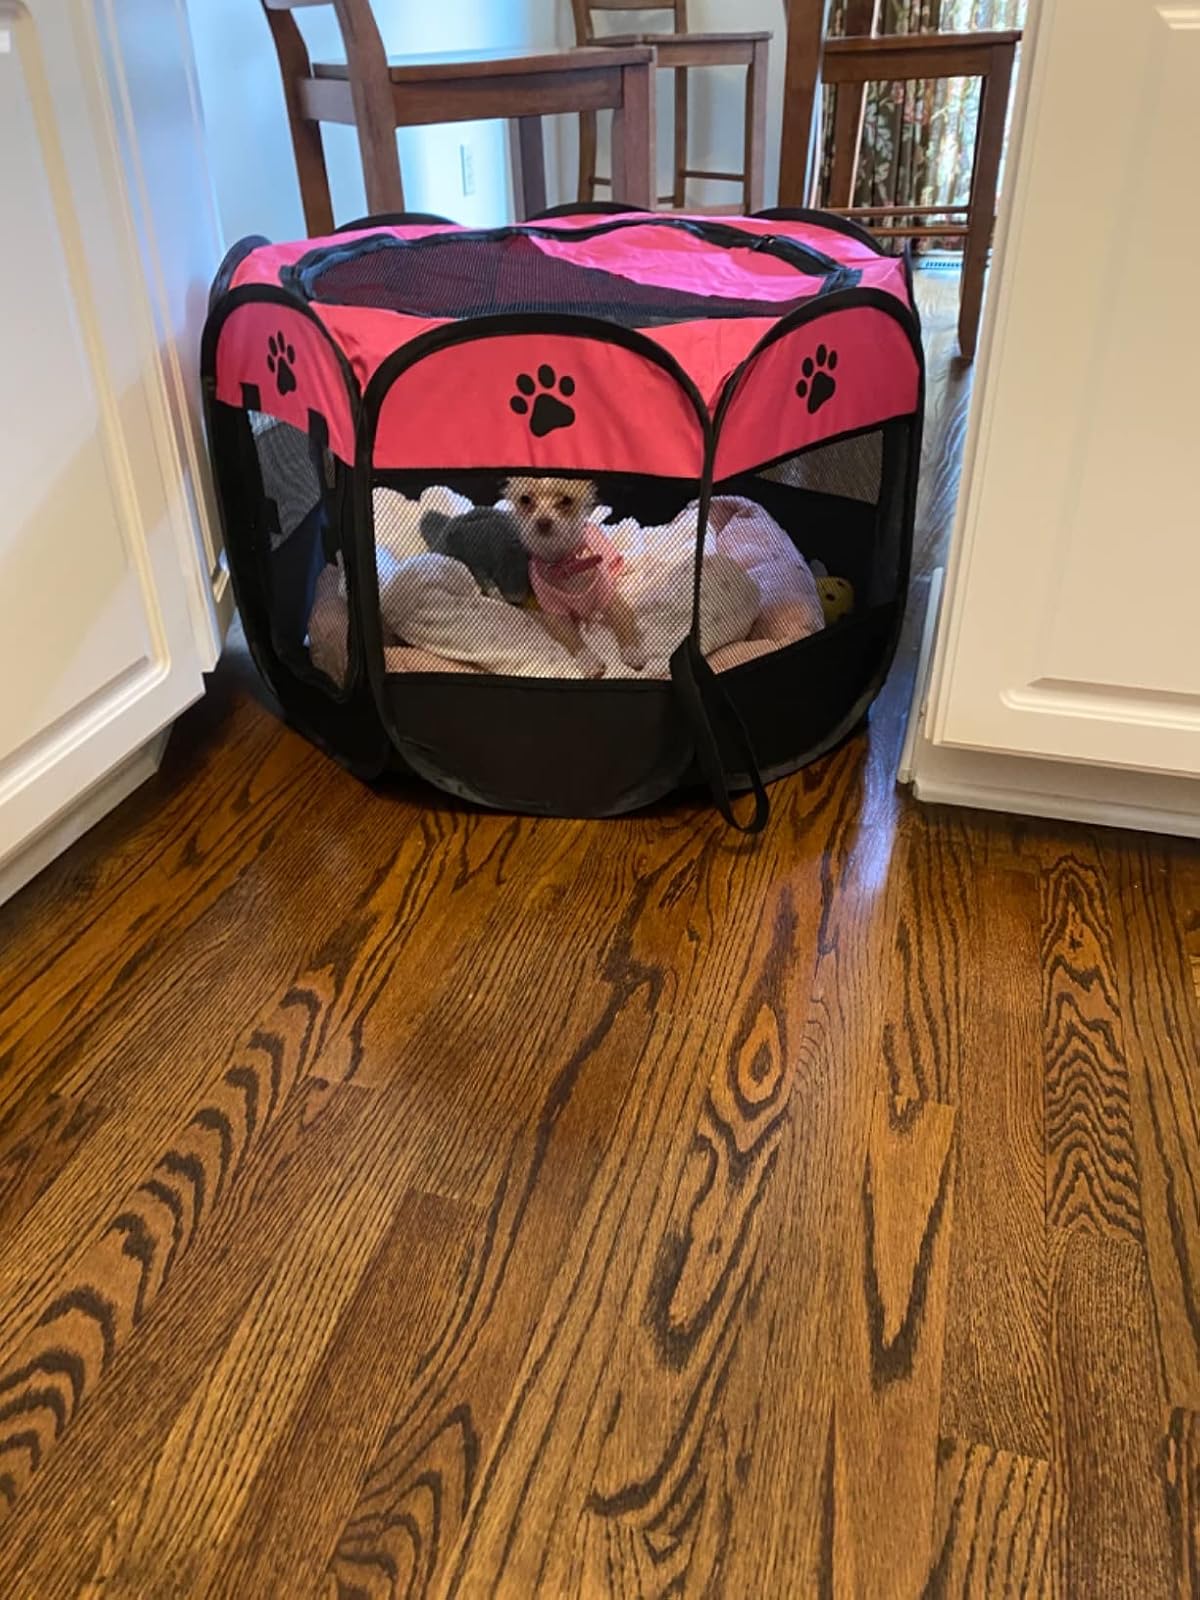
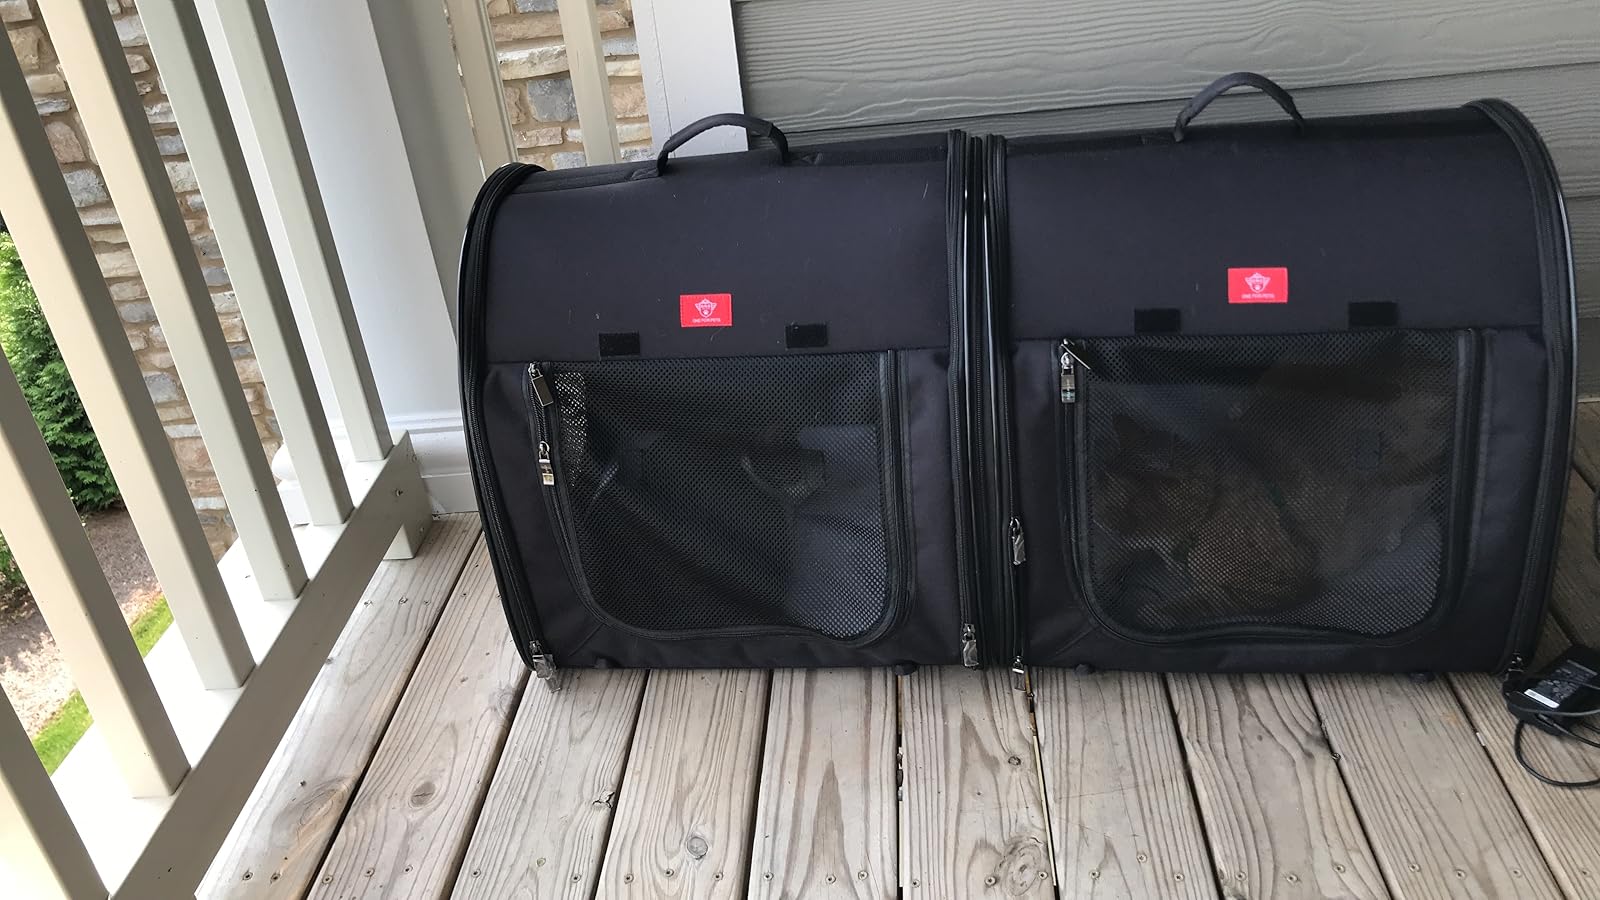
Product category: items_kennel
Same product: no